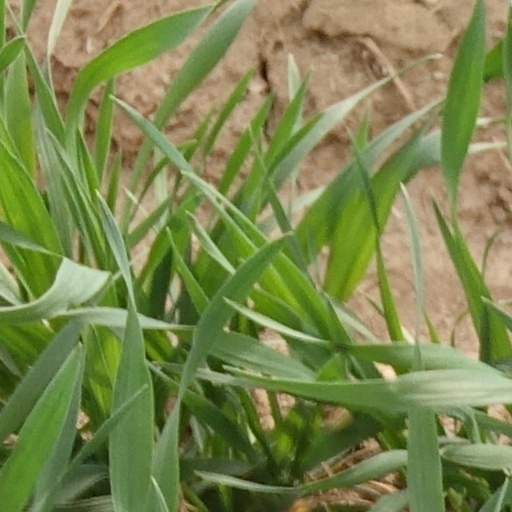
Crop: wheat